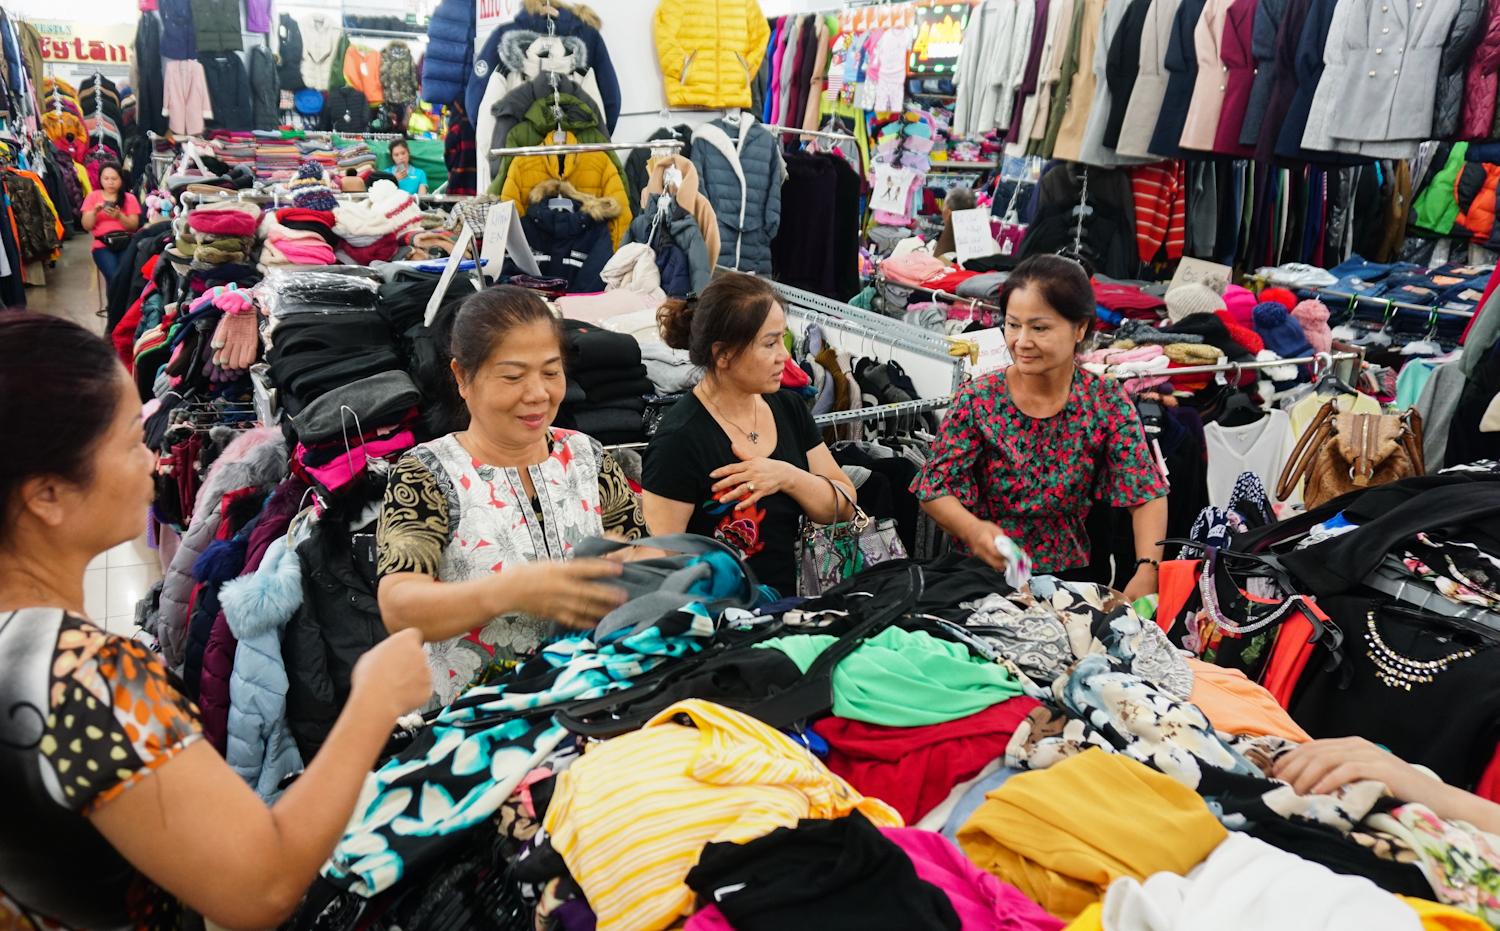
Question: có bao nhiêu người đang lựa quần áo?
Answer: bốn người